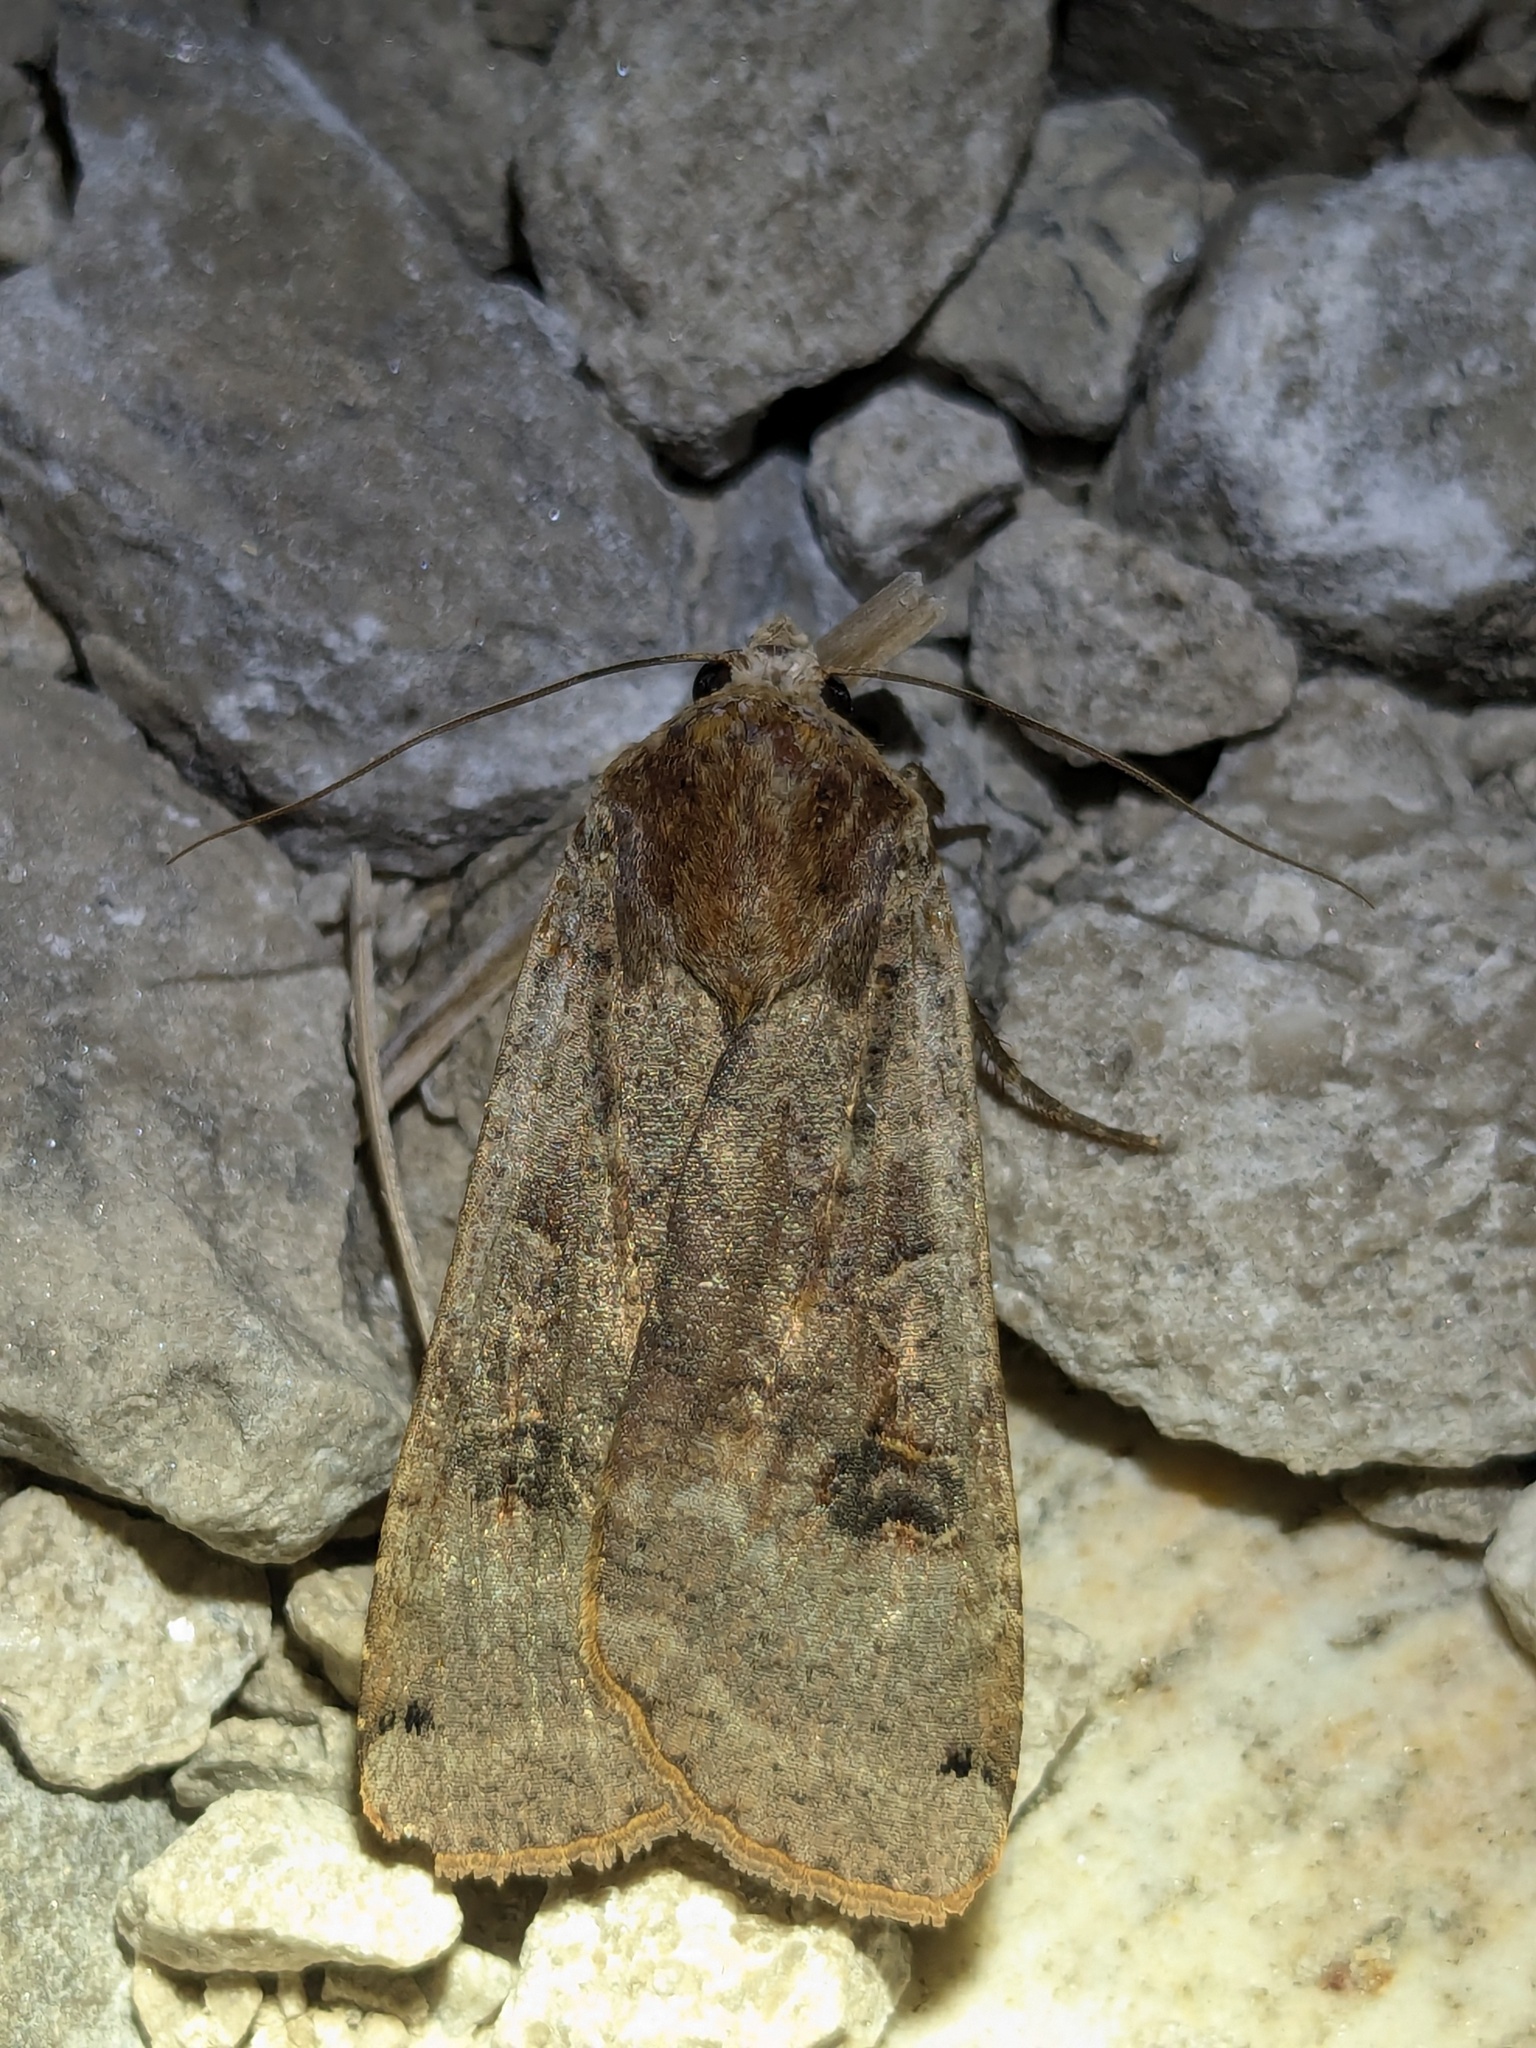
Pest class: cutworms